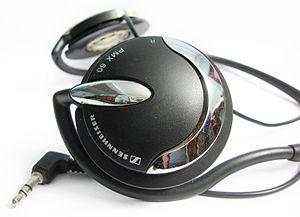
Sennheiser electronic GmbH & Co. KG est une entreprise allemande qui fabrique des microphones, casques, accessoires téléphoniques, casques d'aviateur et du matériel pour les professionnels.